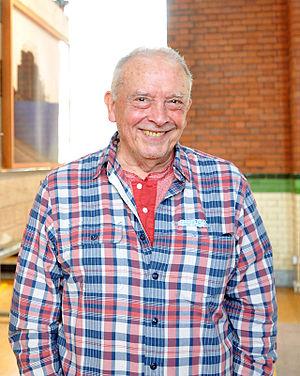
Un photographe est une personne qui réalise des photographies, à l'aide d'un appareil photographique, ou de fournitures photographiques.
David Bailey, né le 2 janvier 1938 à Leytonstone, est un photographe de mode et de portrait et un réalisateur de films publicitaires anglais. Il vit et travaille à Londres.